Restricted Data

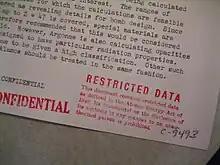
A 1946 "Restricted Data" stamp on an Atomic Energy Commission document

Restricted Data (RD) is a category of classified information in the United States that is defined by the Atomic Energy Act of 1954 as: